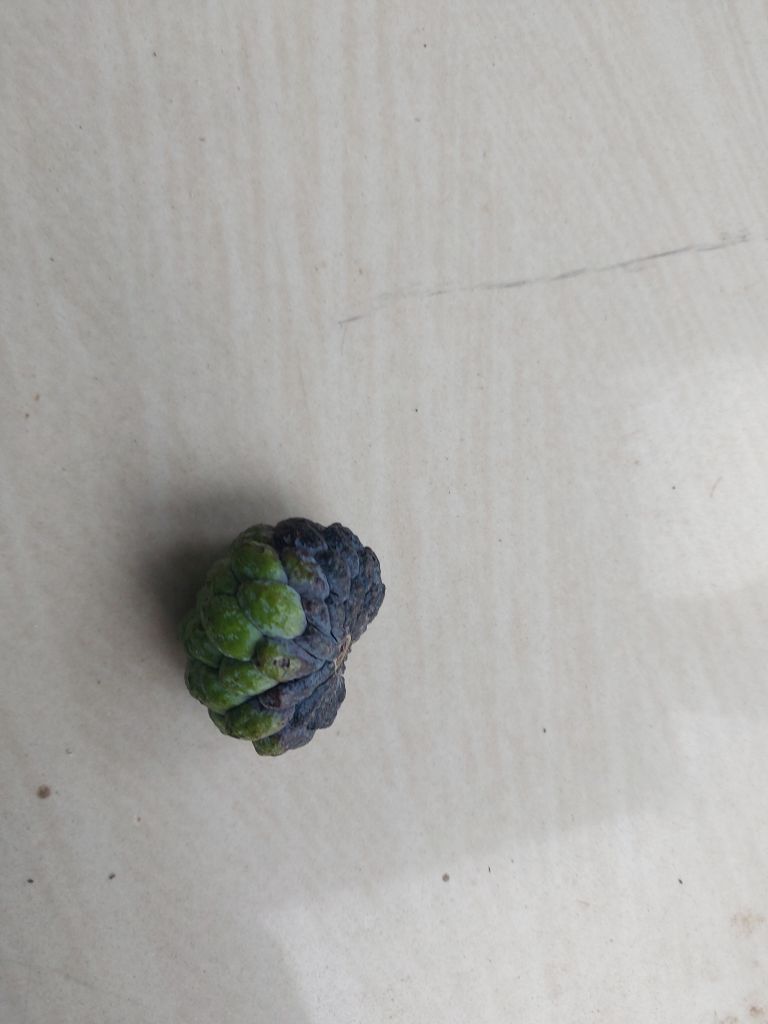
Disease label: Blank Canker